John Slaney

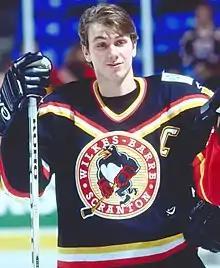
Slaney in 2001.

He was drafted by the Washington Capitals in the first round, 9th overall in the 1990 NHL Entry Draft.